Church of St Mary and All Saints, Chesterfield

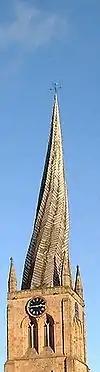
The spire

The spire was added in about 1362; its top is above the ground. It is both twisted and leaning: the 45-degree twist causes the tip to lean off centre. The reason is uncertain and still debated: suggestions include lack of skilled workers because of the Black Death, which occurred as much of the church was being built; the use of insufficient cross bracing and 'green timber' – unseasoned timber; and also the 17th-century addition of 33 tons of lead sheeting covering the spire, resting on 14th-century bracing not designed to carry such weight. Another theory is sunlight heating the south side of the tower and causing the lead there to expand at a greater rate than the north side, resulting in an unequal expansion. It is possible that the spire's twist is due to a combination of these factors.